Kekuta Manneh

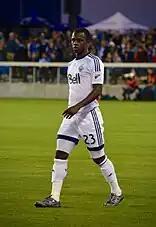
Manneh in 2015 against the San Jose Earthquakes.

Manneh scored his first professional goal on 27 April 2013, in a 2–2 draw with FC Dallas. After coming on as a 54th-minute substitute, he scored a 72nd-minute goal. Three minutes later, Manneh made a surging run past three defenders down the flank to set up Camilo's equalizer in the 75th minute. Manneh's goal and assist earned him man of the match honours. Manneh scored his first professional, and the Whitecaps' first MLS, hat-trick on 9 October 2013, in a 4–1 win over Seattle Sounders FC. At 18 years and 283 days, Manneh became the youngest player to have scored an MLS hat trick. On the following matchday, Manneh scored a curler from outside the penalty box against the Colorado Rapids.